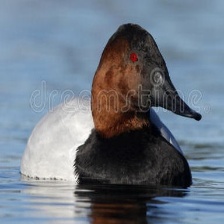
Species: CANVASBACK
Scientific name: AYTHYA VALISINERIA
ImageNet parent category: drake